Paula Dalli

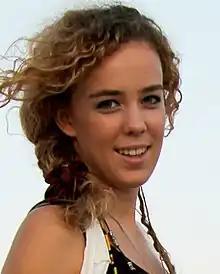

Paula Mónica Hernández Dalli, known mostly as Paula Dalli, is a Spanish singer and actress born in L'Alfàs del Pi, Alicante on August 16, 1993. Paula is best known for being a finalist in the Spanish version of My Camp Rock and for starring in the series La Gira where she played Carol.